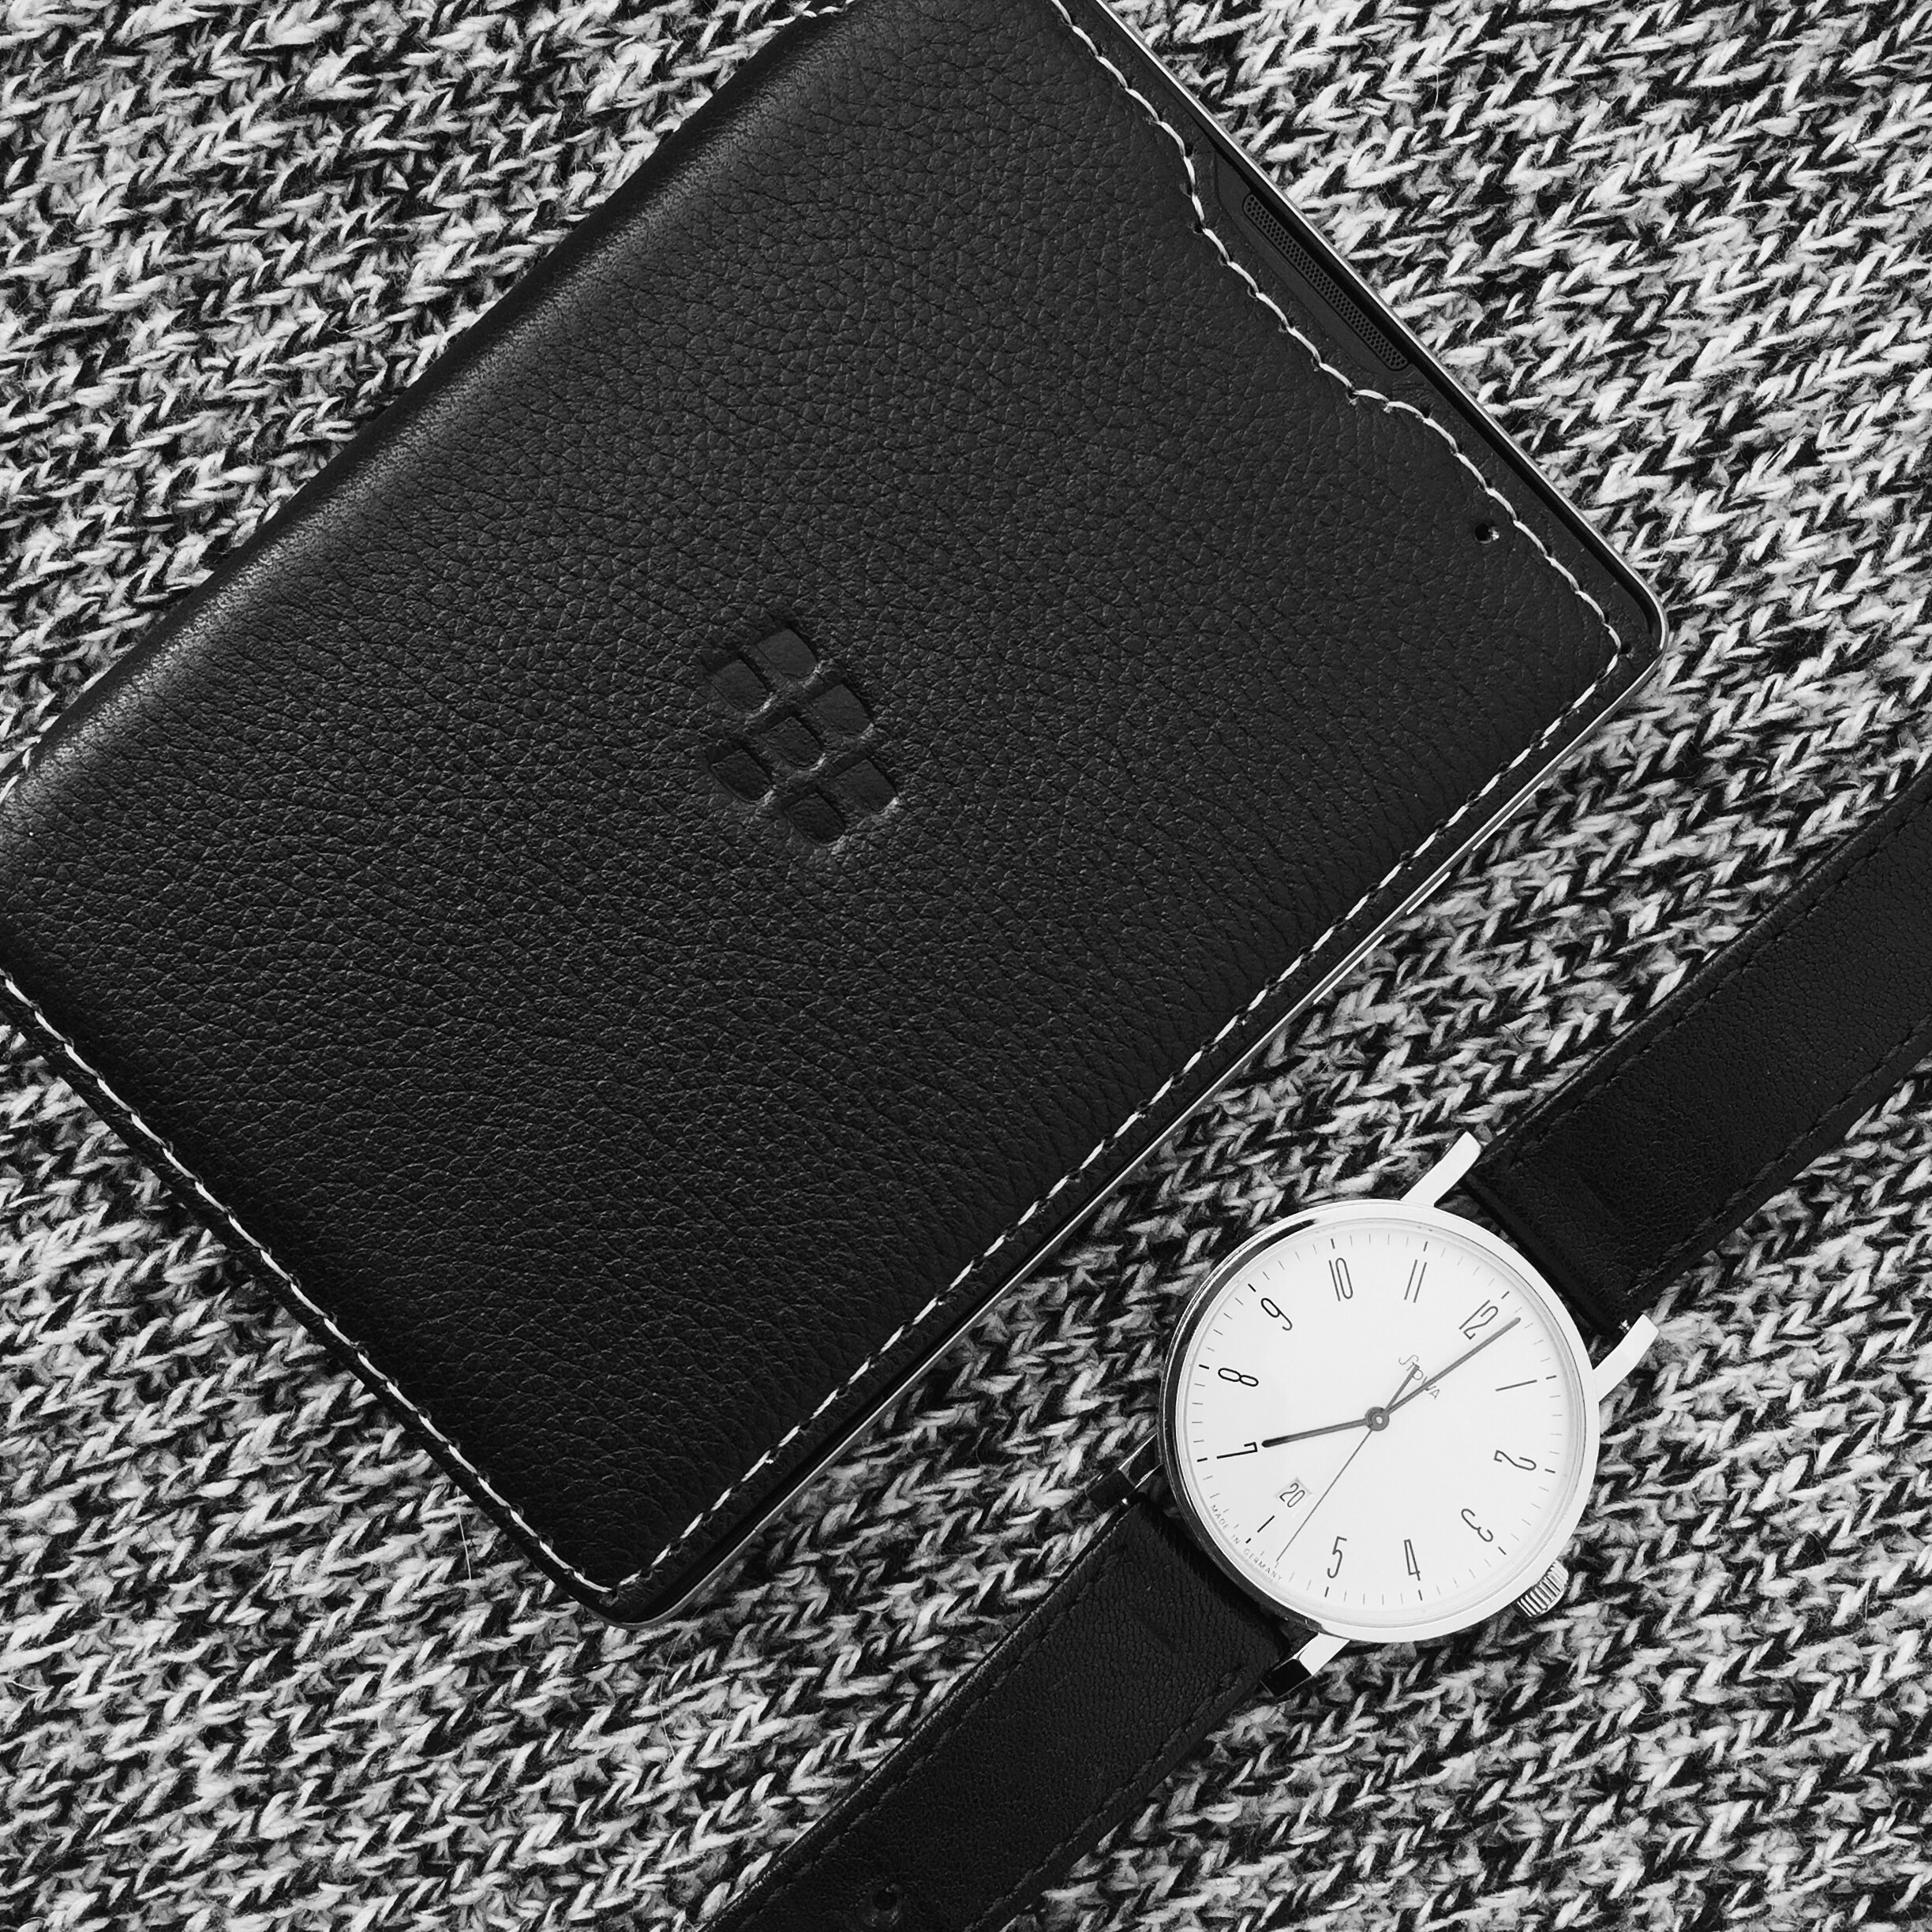
black and white, leather, black, monochrome, wallet, brand, monochrome photography, fashion accessory, bling bling